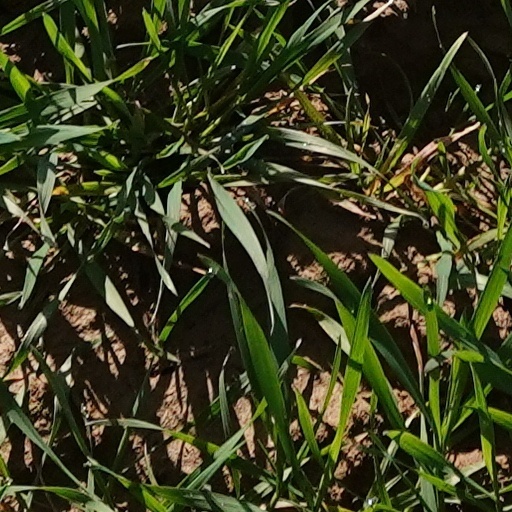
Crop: wheat